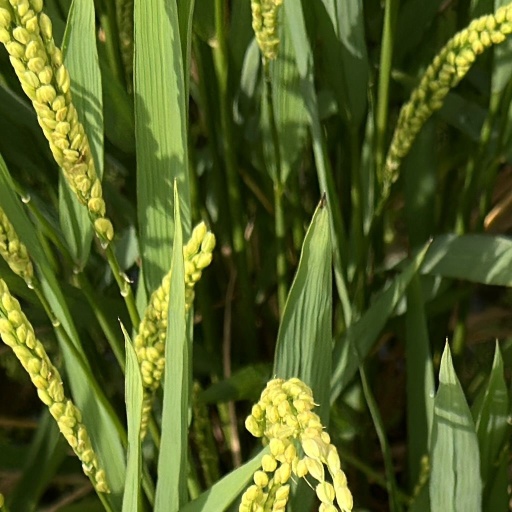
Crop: rice